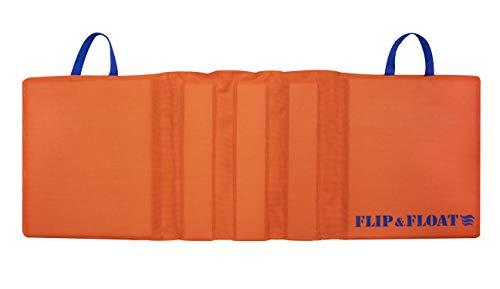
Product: Solstice Flip & Float Lounge Seat, Orange
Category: Toys & Games | Sports & Outdoor Play | Pools & Water Toys
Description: Use it in or out of the water for a comfortable cushion.
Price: $19.59
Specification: ProductDimensions:46x16x1.5inches|ItemWeight:1.75pounds|ShippingWeight:1.85pounds(Viewshippingratesandpolicies)|ASIN:B07JMHDXXB|Itemmodelnumber:15003|Manufacturerrecommendedage:13yearsandup